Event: Nepal Earthquake
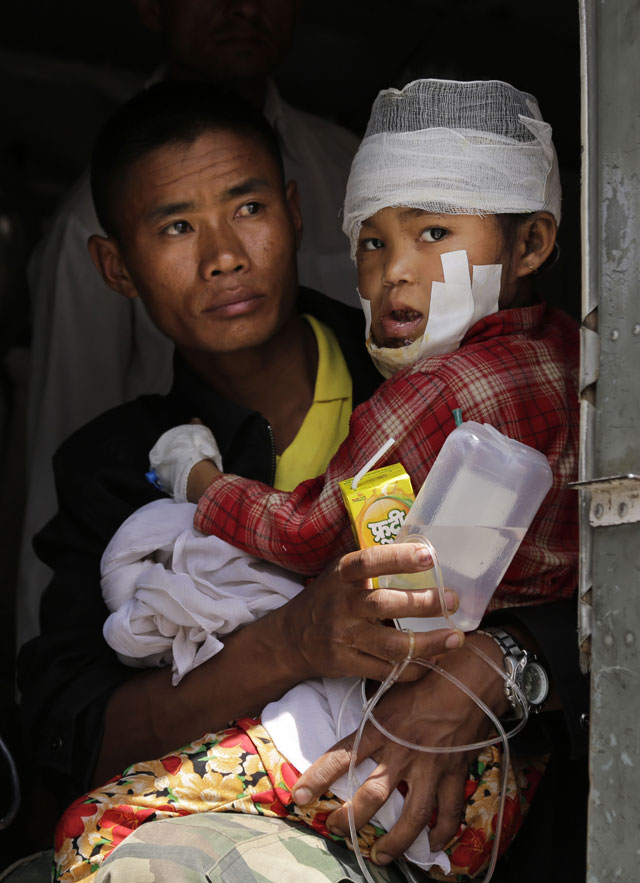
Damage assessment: no_damage